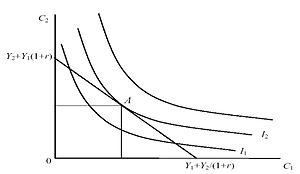
Un choix intertemporel est un choix qui implique des évènements situés à des moments différents. L'étude des choix intertemporels consiste à déterminer dans quelle mesure les individus accordent une préférence au futur proche par rapport à un futur plus lointain, et à décrire les mécanismes psychologiques et cérébraux à l'œuvre.